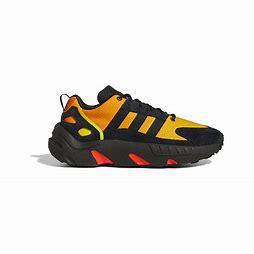
Brand: Adidas
Model: ZX 22 Boost